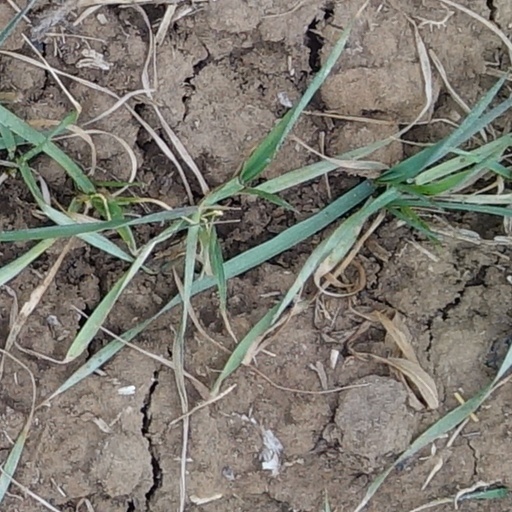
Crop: wheat